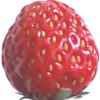
Label: strawberry